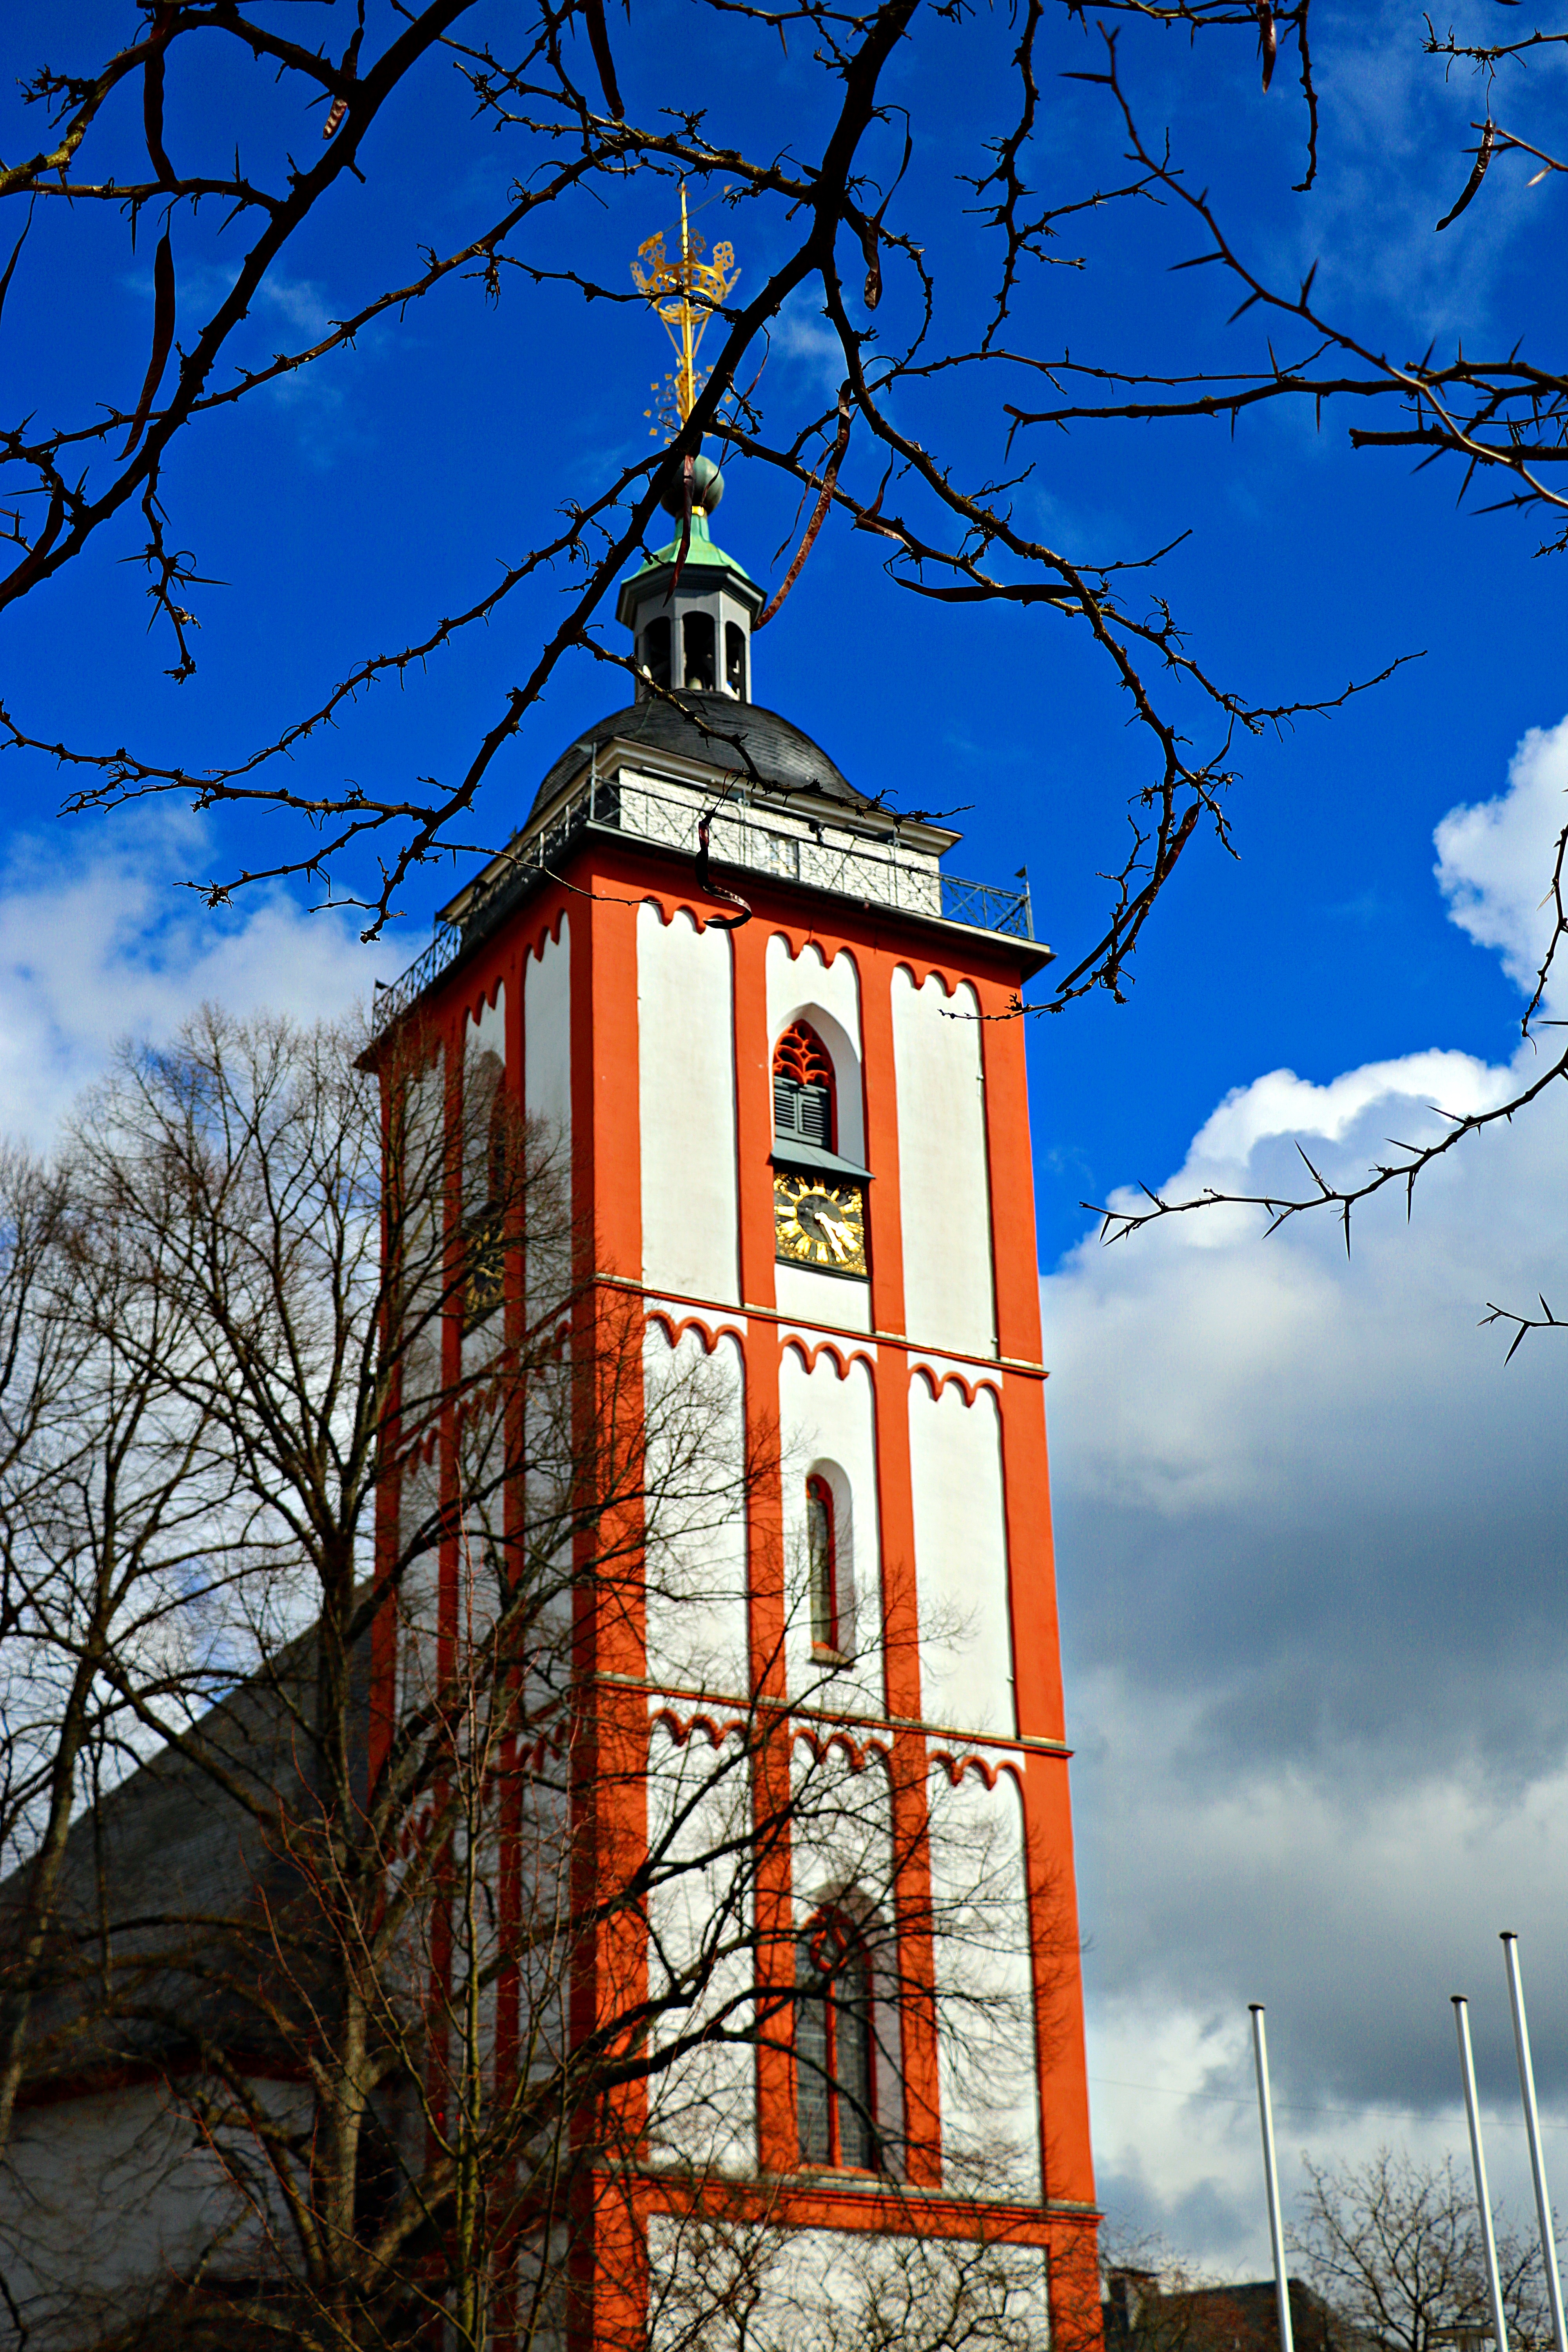
tree, architecture, sky, building, tower, landmark, blue, church, place of worship, clock tower, bell tower, sunny, clouds, spire, steeple, urban area